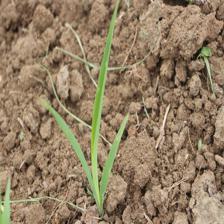
Label: Sorghum